TMEM252

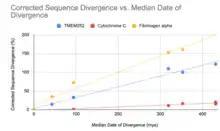
Corrected sequence divergence (%) for TMEM252 (NP_694969.1), Cytochrome C (NP_061820), and Fibrinogen alpha (NP_068657) in multiple orthologs compared to the median date of divergence.

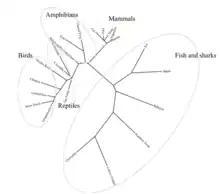
Unrooted phylogenetic tree of TMEM252 ancestry. The accession numbers for these organisms can be found in the ortholog table. As shown, mammals are marked with a yellow circle, amphibians are marked with a purple circle, reptiles with a green circle, birds with a blue circle, and fish and sharks with a pink circle.

TMEM252 can be found in mammals, reptiles, birds, amphibians, and fish. TMEM252 first appeared in fish about 431 million years ago. This was the first occurrence of this gene. There are no orthologs for this gene in jawless vertebrates, invertebrates, plants and fungi. Additionally, there are no paralogs of TMEM252.